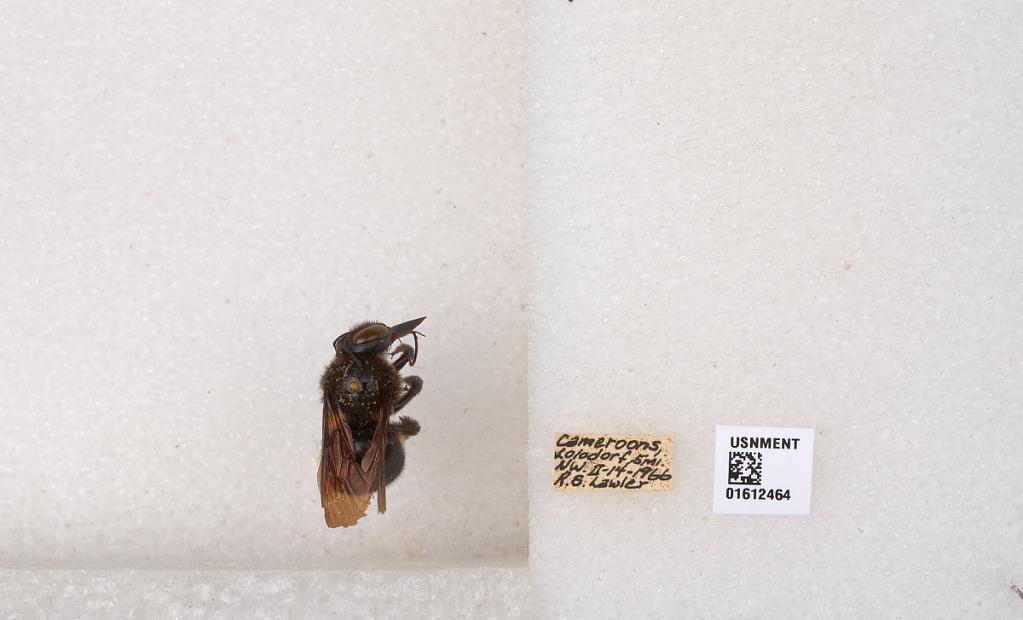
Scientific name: Xylocopa
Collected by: S. Laroca
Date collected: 1966-2-14
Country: Cameroon
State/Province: South
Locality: Lolodorf, 5 mi. NW.